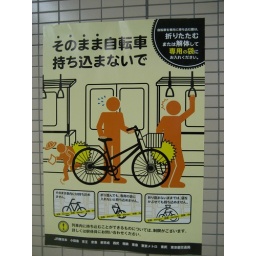
You gotta put your bike in a bag when you ride the train.